Congress Party for the Independence of Madagascar

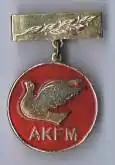
AKFM badge

Party of the Independence Congress of Madagascar (in French: "Parti du Congrès de l'indépendence de Madagascar", in Malagasy: "Antokon'ny Kongresin'ny Fahaleovantenan'i Madagasikara") is a communist political party in Madagascar. AKFM was founded on November 8, 1958. One of the organizations that took part in the formation was the UPM of Francis Sautron. The founding president was Richard Andriamanjato, a Merina Protestant priest who had developed links to the French Communist Party. Throughout its history, AKFM has been dominated by Merinas. AKFM favored immediate independence. Initially, the party was mainly based in Antananarivo and Antsiranana.